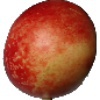
Label: Nectarine 1